Pedro Zarraluki

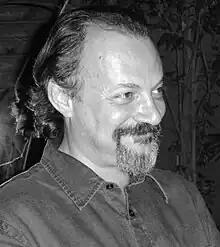
Portrait of Zarraluki

Zarraluki was born in Barcelona on 31 December 1954. He published his first book at the age of 20 and wrote several novels and short story collections thereafter. He won numerous prizes, including the Premio Nadal for his novel "Un encargo difícil", and the Premio Herralde for "La historia del silencio". The latter was translated into English by Nick Caistor.